Flag of Jamaica

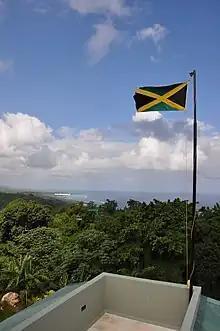
Jamaican flag waving above a house roof.

The flag of Jamaica was adopted on 6 August 1962, the day Jamaica became independent from the British Empire. The flag consists of a gold saltire, which divides the flag into four sections: two of them green (top and bottom) and two black (hoist and fly). It is currently the only national flag that does not contain a shade of the colours red, white, or blue. Jamaica's national flag is also sometimes referred to as "The Cross" or as the "Black, Green, and Gold" due to its form and colours.